Vatapi Ganapatim

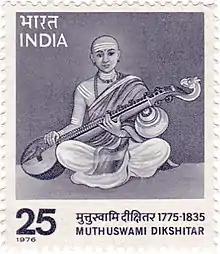
The composer of the hymn, Muthuswami Dikshitar

"Vatapi Ganapatim", also known as "Vatapi ganapatim bhajeham" or "Vatapi ganapatim bhaje", is a Sanskrit "kriti" song by the South Indian poet-composer Muthuswami Dikshitar (1775–1835), one of the "Trinity of Carnatic music". The panegyrical hymn praises Vatapi Ganapati, Ganesha (Ganapati) worshipped in a shrine in Tiruchenkattankudi Utrapatishwaraswamy Temple dedicated to lord Shiva in Thiruvarur district in the Tamil Nadu state of India. The hymn is composed in Hamsadhvani raga (musical mode); however, in tradition of kritis, individual performers add their own variations in the tune as a part of improvisation. "Vatapi Ganapatim" is considered the best-known piece of Muthuswami Dikshitar and is one of the most popular compositions of Carnatic music (South Indian classical music school). The hymn is traditionally sung at the beginning of many Carnatic music concerts.